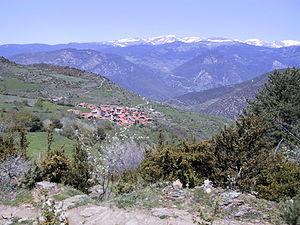
Ansovell est une entité de population ainsi que le chef-lieu de la commune de Cava dans la comarque de l'Alt Urgell en Catalogne.